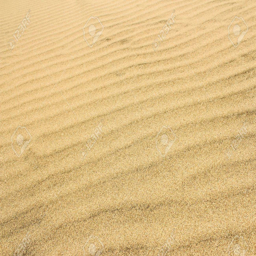
the surface of the sandy desert in the background .